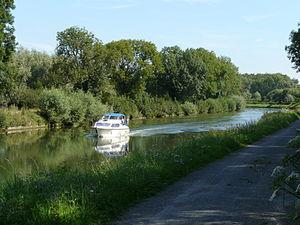
Tourisme fluvial sur le canal de l'Escaut à Escaudoeuvres
Escaudœuvres est une commune française située dans le département du Nord, en région Hauts-de-France. Elle se situe dans la région du Cambrésis et dans l'aire urbaine de Cambrai et est l'une des 55 communes membres de la Communauté d'agglomération de Cambrai qui rassemble plus de 80 000 habitants.